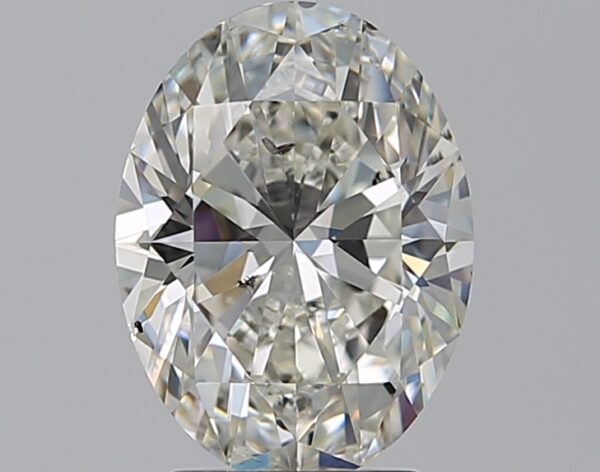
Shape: oval
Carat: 2.51
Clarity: SI2
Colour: I
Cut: EX
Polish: EX
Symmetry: EX
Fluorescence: ST
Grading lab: GIA
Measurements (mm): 10.34 x 7.7 x 4.88